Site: brandenburg
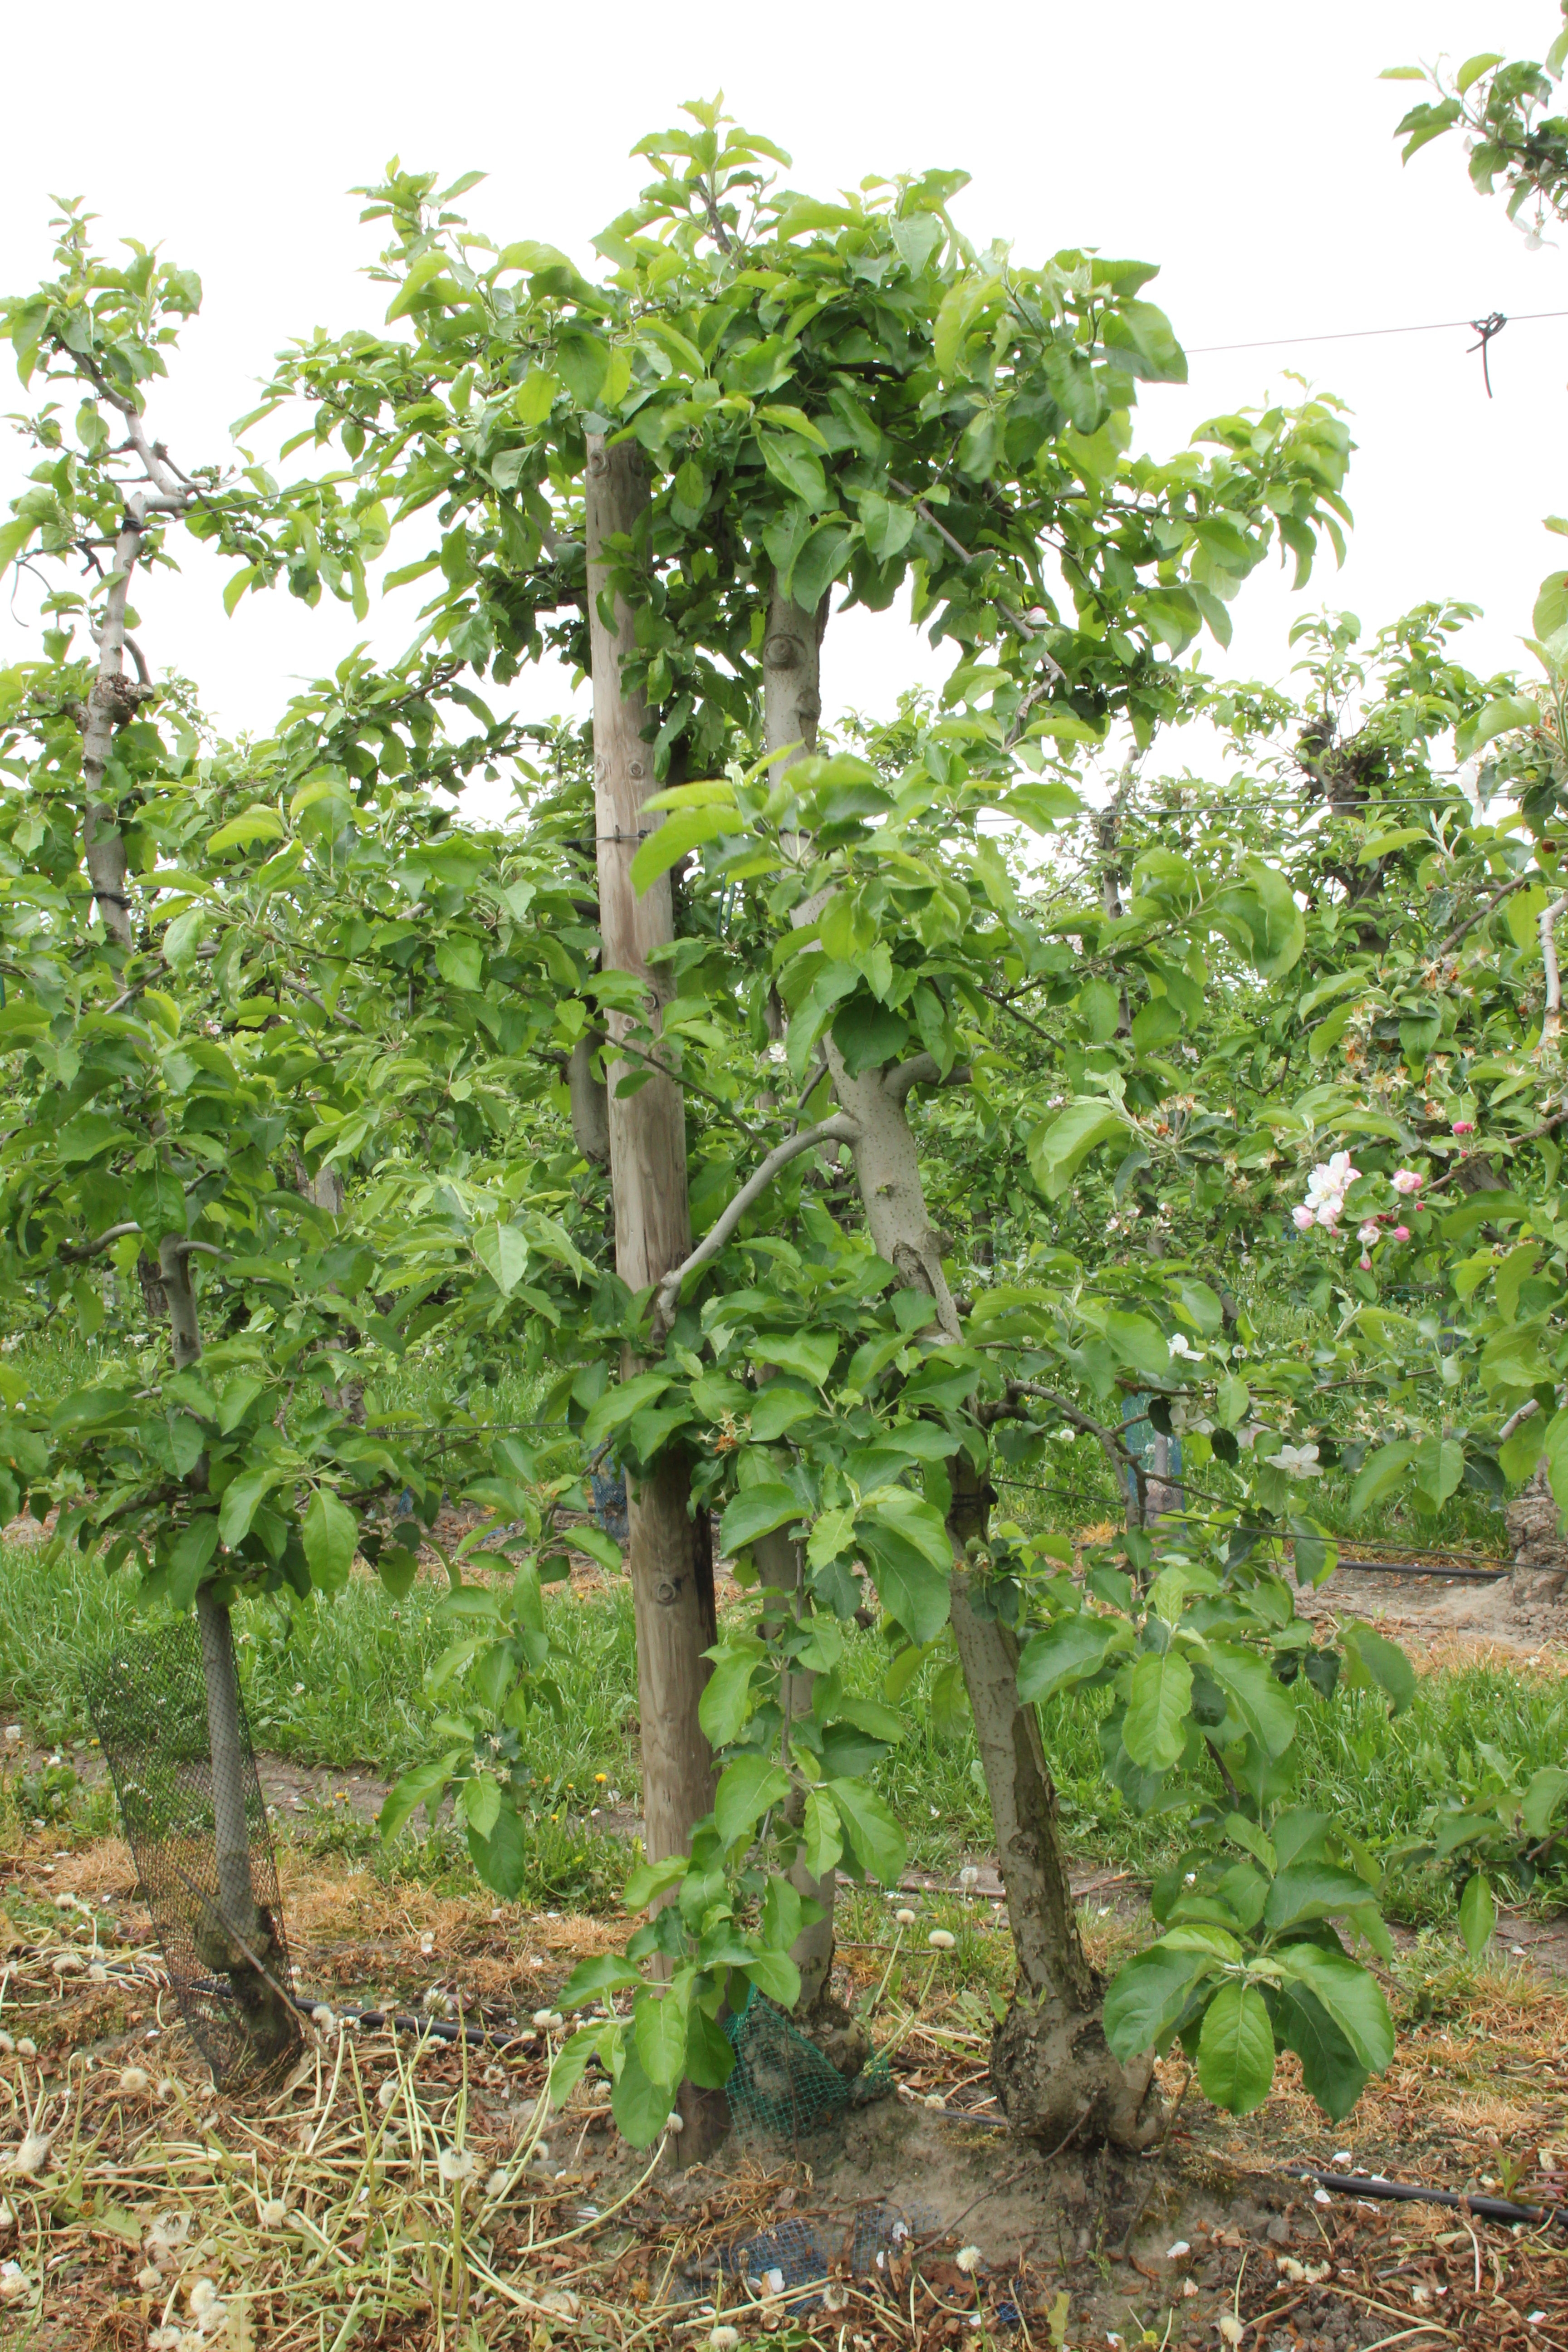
Growth stage (BBCH 67): Flowering